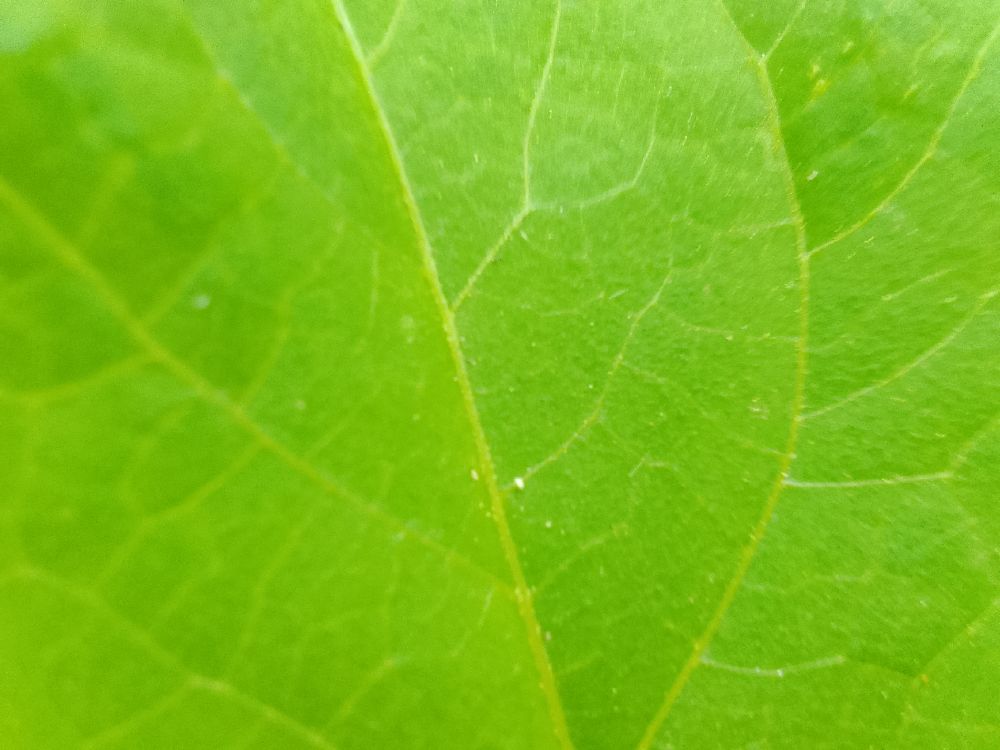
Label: healthy